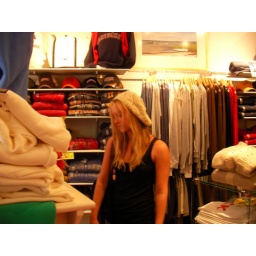
Tess, looking for clothing to bring home to Nan in a 'Tucket souvenir clothing store.